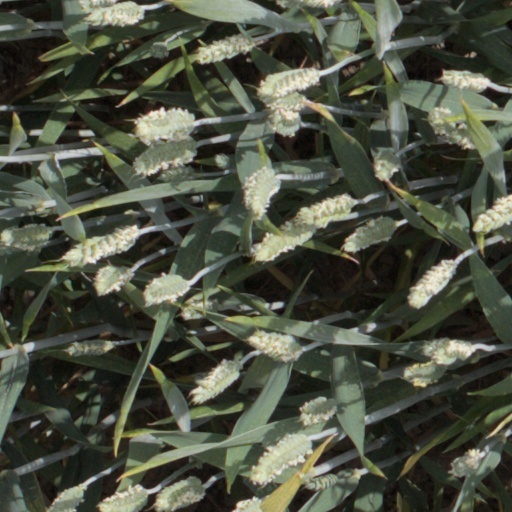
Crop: wheat